Ashley Tisdale

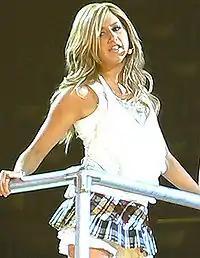
Tisdale performing during in 2006

Tisdale joined the main cast of the Disney Channel series "The Suite Life of Zack & Cody" in 2005, and would continue to star in the series until its conclusion in 2008. The show proved to be a hit for the network, and earned Tisdale a Nickelodeon UK Kids' Choice Awards. Tisdale had her breakout role as Sharpay Evans in the Disney Channel film "High School Musical" (2006). The film was the network's most successful film of 2006, receiving 7.7 million viewers upon its premiere. The soundtrack for the film, featuring numerous contributions from Tisdale, went on to sell over three million copies in the United States alone. The song "What I've Been Looking For" (2006), a duet with Lucas Grabeel, became her first top 40 hit on the "Billboard" Hot 100, and was certified gold by the Recording Industry Association of America (RIAA). Tisdale, along with the rest of the cast, embarked on the (2006–2007) tour to promote the film. She met dancer Jared Murillo while working on "High School Musical", and the two later dated for two years; they split up in 2009. During this time, Tisdale began appearing on soundtracks for the Disney Channel, and released a cover of "Kiss the Girl" (2006) to promote "The Little Mermaid".